Leucine-responsive regulatory protein

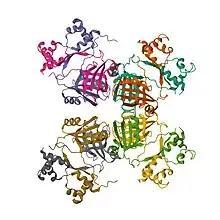
Structure of Escherichia coli Leucine-responsive regulatory protein

Leucine responsive protein, or Lrp, is a global regulator protein, meaning that it regulates the biosynthesis of leucine, as well as the other branched-chain amino acids, valine and isoleucine. In bacteria, it is encoded by the "lrp" gene.